Humphrey Lynde

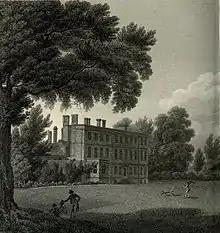
Twickenham Meadows, engraving by John Landseer after John Webber (detail)

Lynde was the son of Cuthbert Linde or Lynde of Westminster. He was elected a queen's scholar at Westminster School; matriculated 14 January 1597 at Christ Church, Oxford, and graduated B.A. 7 July 1600. In 1601 he became a student at the Middle Temple, and succeeded to a family estate near Cobham, Surrey. In 1611, he acquired an estate at Clapham, but in April 1614, he was licensed to alienate 800 acres of his estate to John Hawsley. He moved to a mansion he built on the Thames at Twickenham Meadows, Middlesex, where several of his children were baptized. He was knighted by James I (29 October 1613), made a justice of the peace, and represented Brecknock in parliament February–June 1626 after Sir Walter Pye chose to sit instead for Herefordshire.